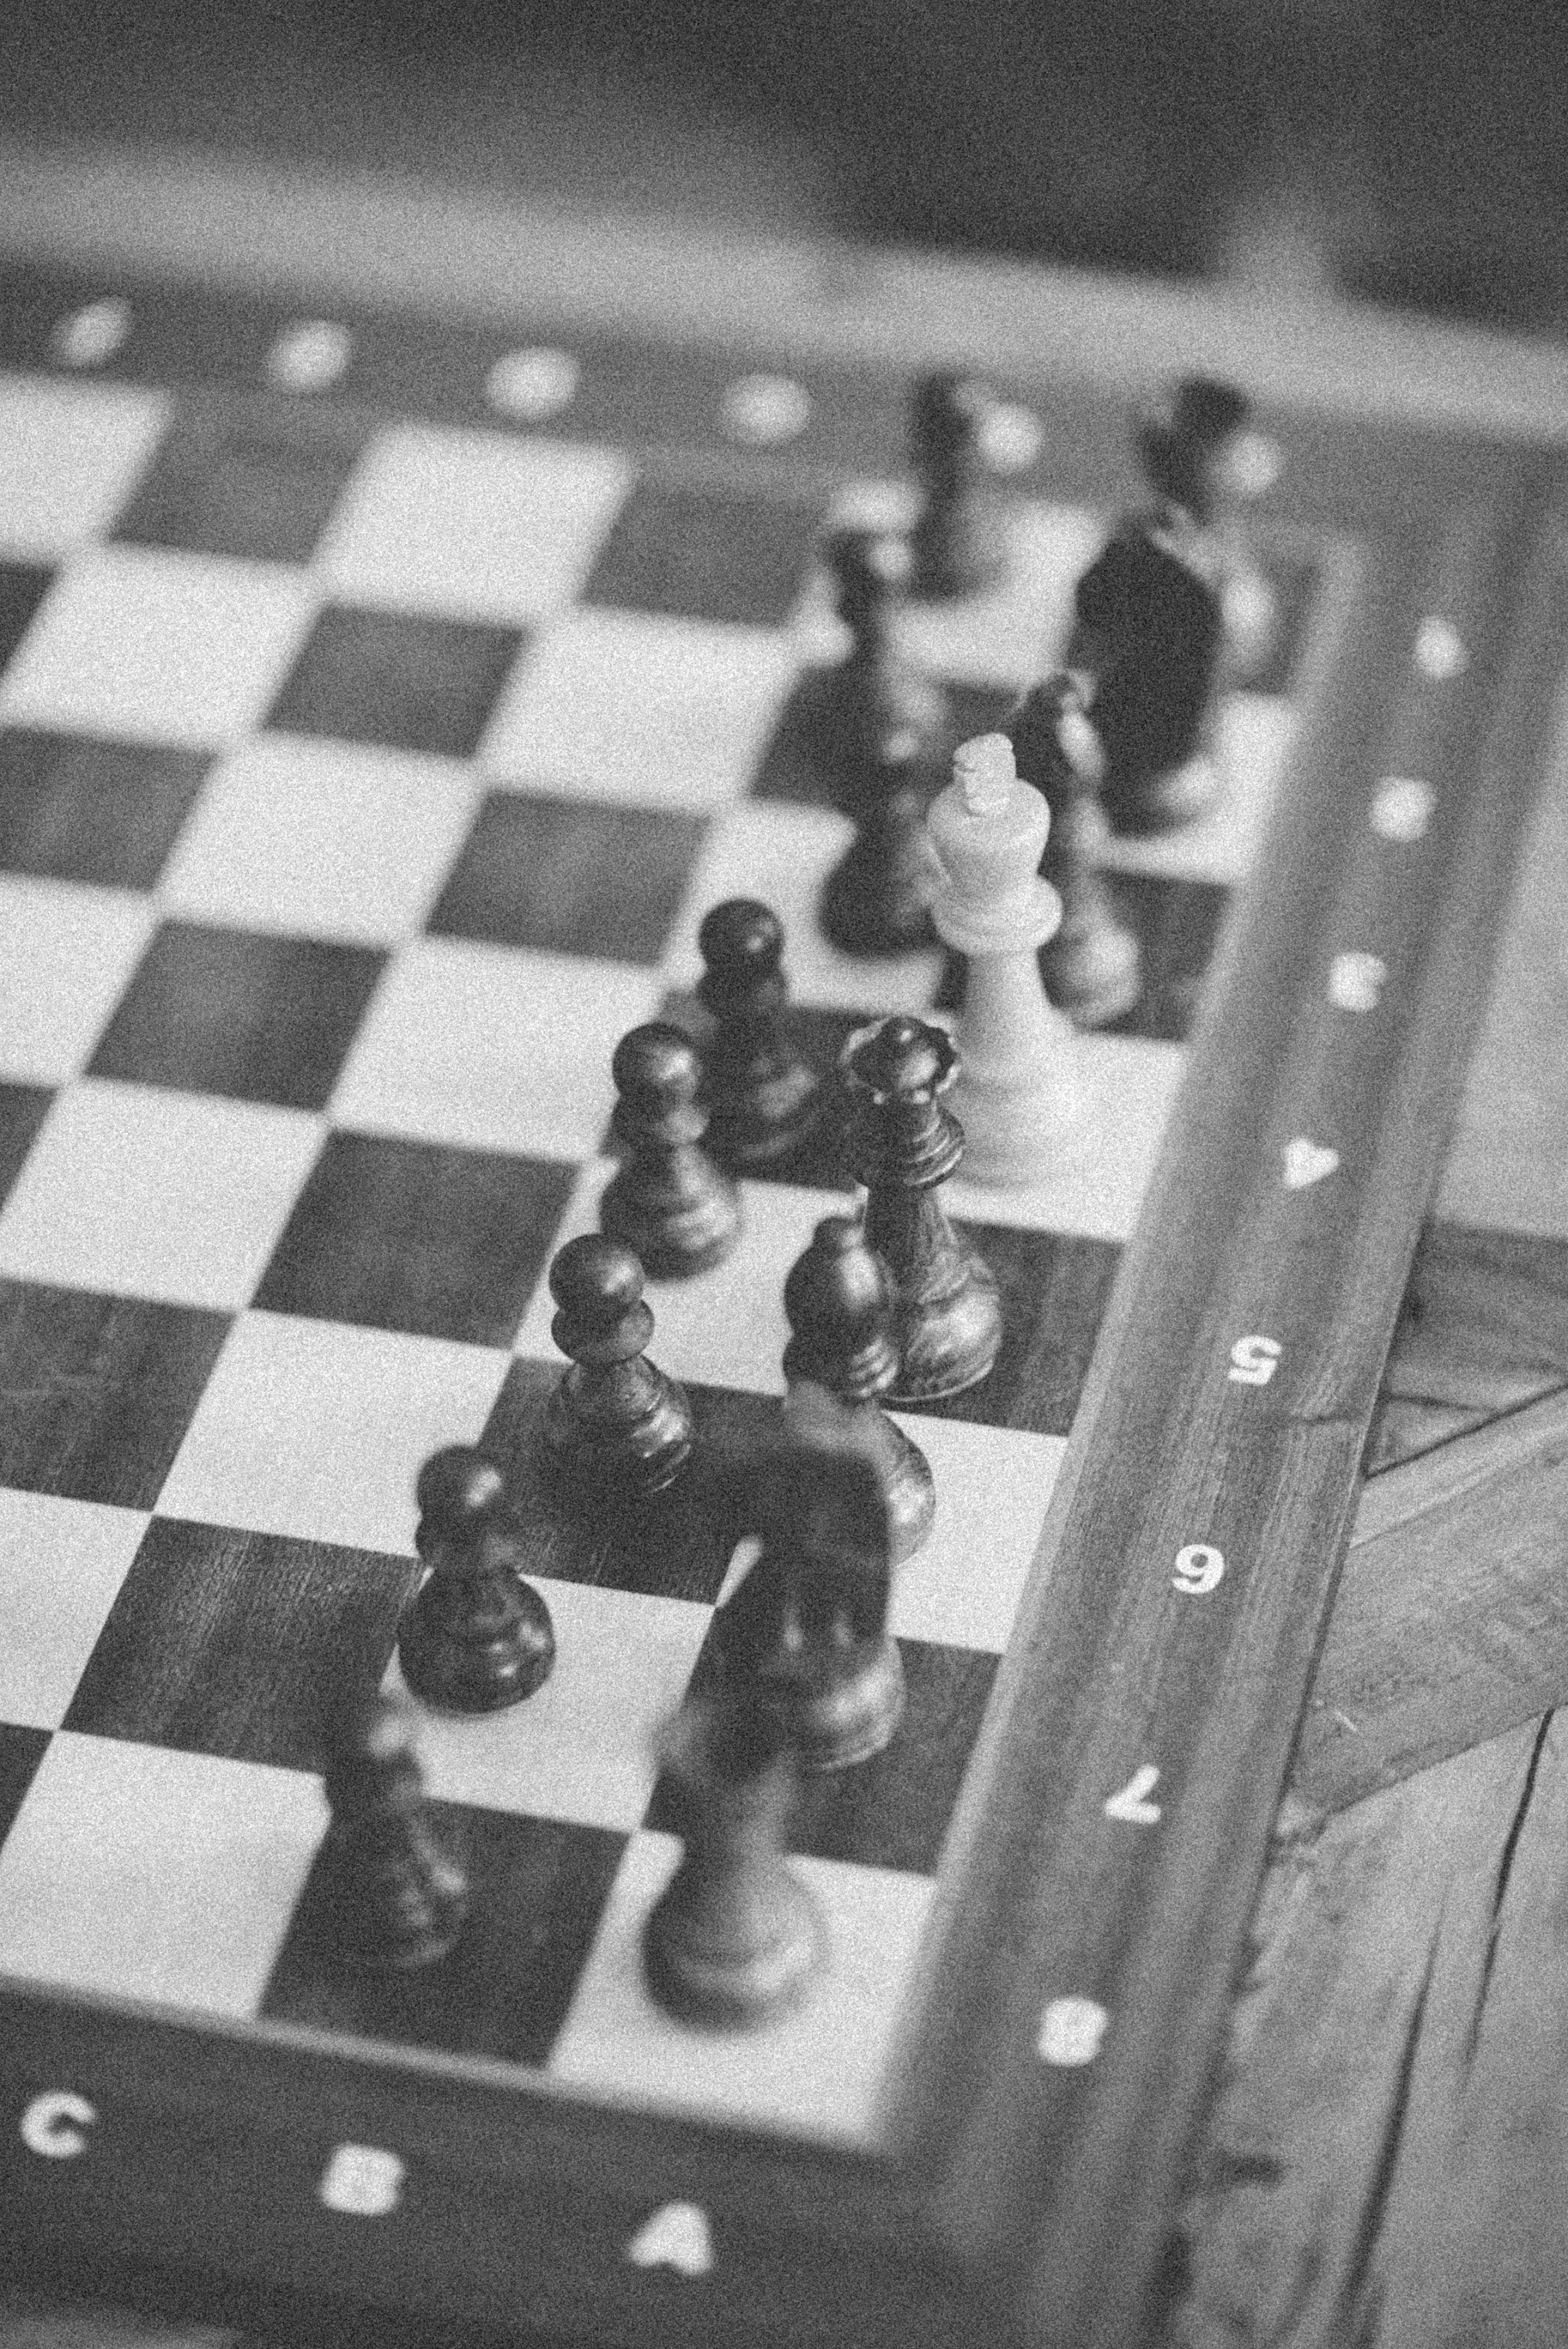
black and white, white, black, monochrome, board game, sports, chess, chessboard, image, games, shape, monochrome photography, indoor games and sports, tabletop game